Odd Starheim

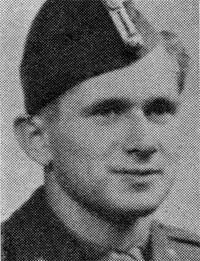

Odd Kjell Starheim, DSO (14 June 1916 – 1 March 1943) was a Norwegian resistance fighter and SOE agent during the Second World War. He died when a Norwegian ship he had captured off the coast of Norway was sunk by German bombers on its way back to the United Kingdom.